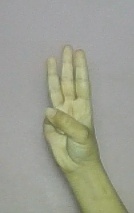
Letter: thaa